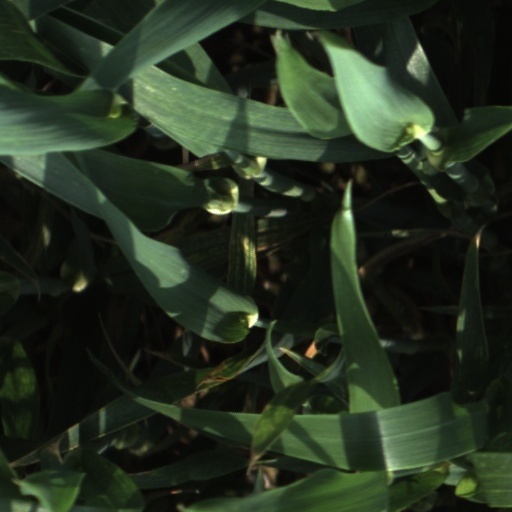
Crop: wheat